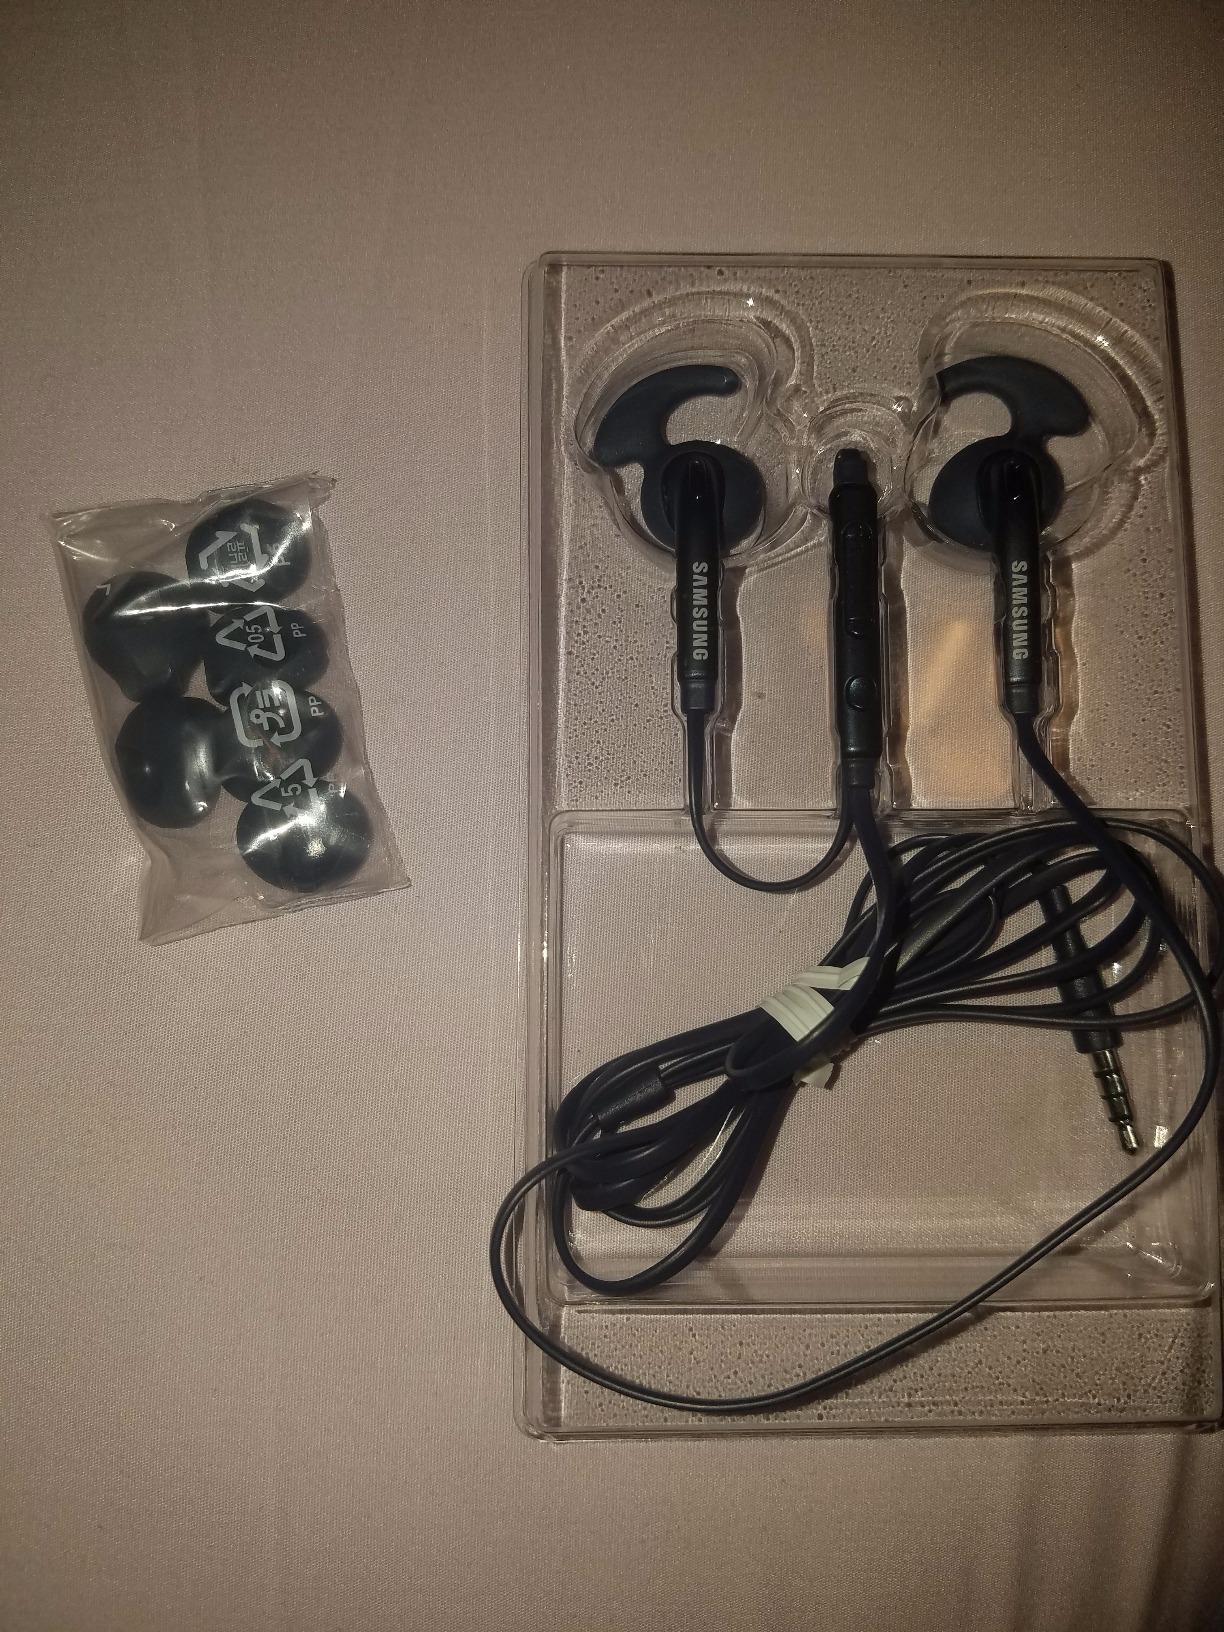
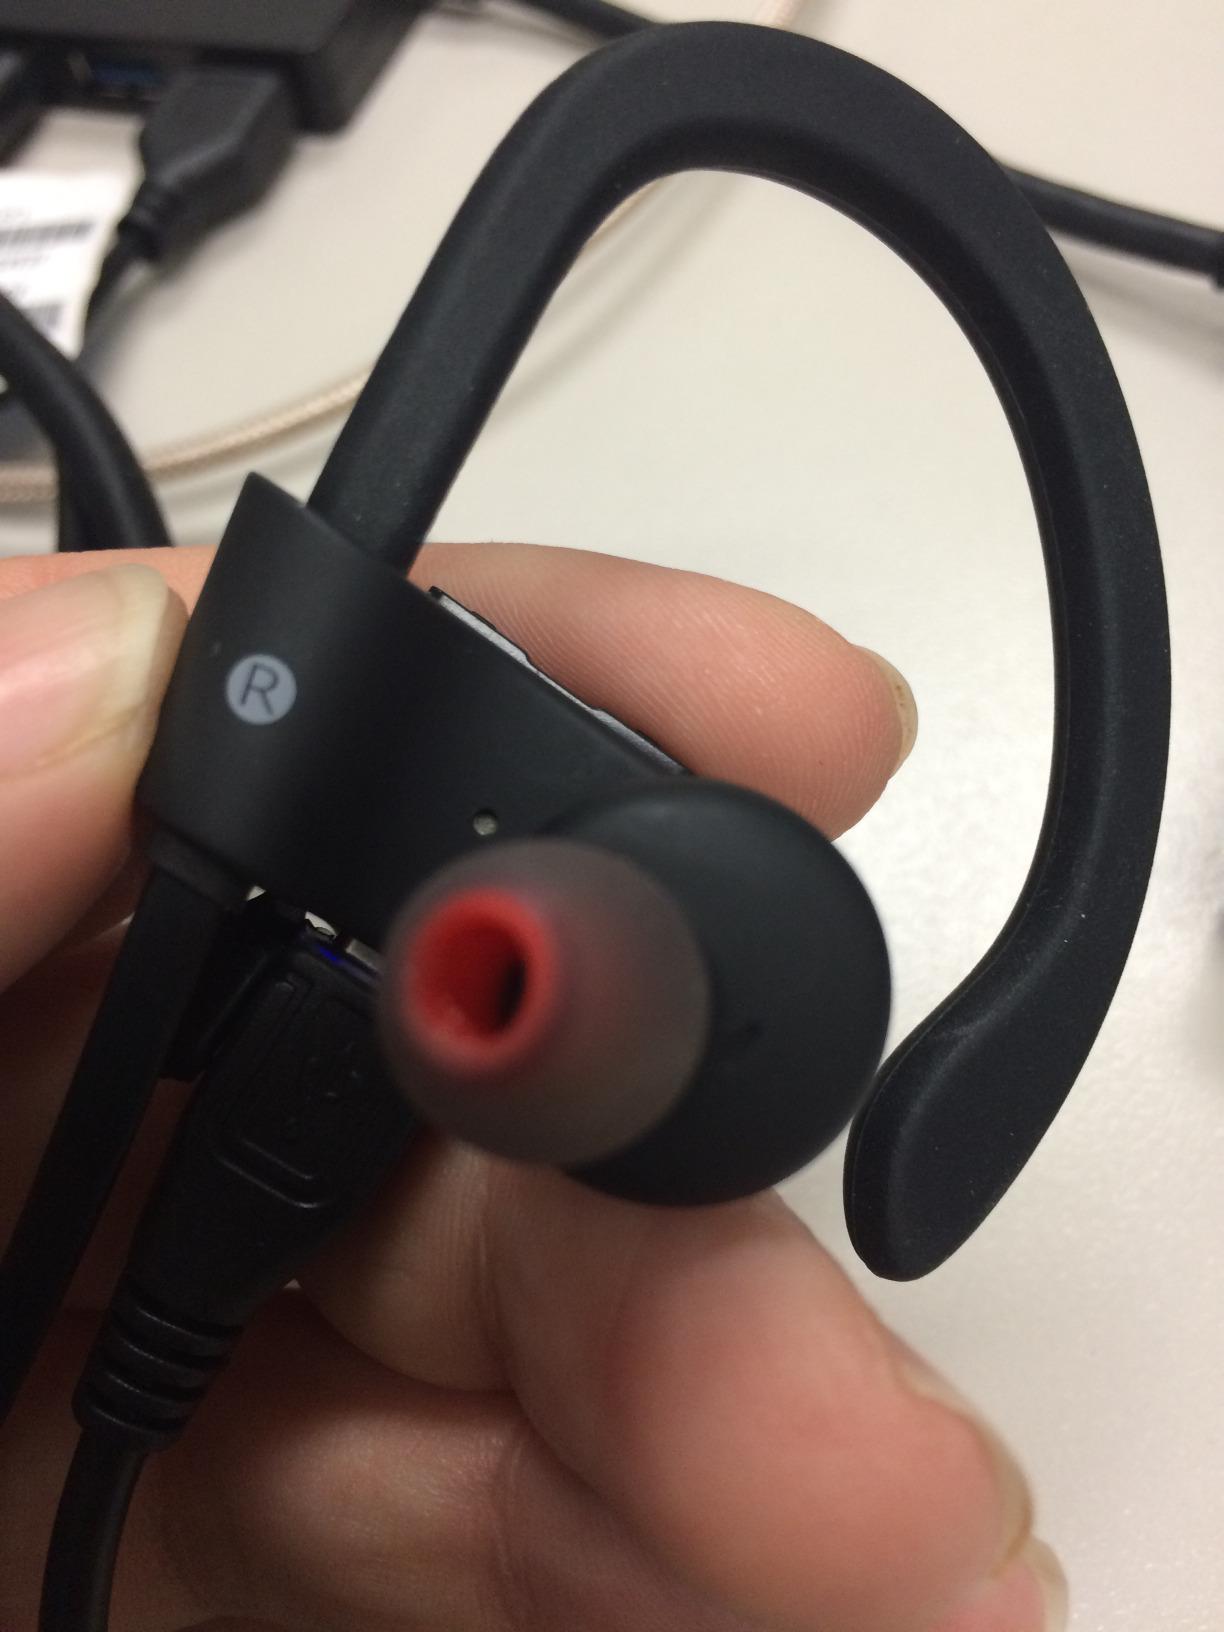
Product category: headphones
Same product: no